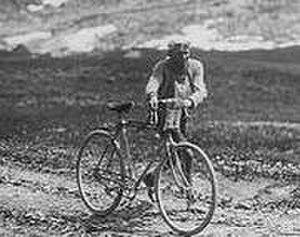
Louis Octave Lapize, dit Octave Lapize, né le 24 octobre 1887 dans le 14ᵉ arrondissement de Paris et mort le 14 juillet 1917 à Toul, est un cycliste français. Professionnel de 1909 à 1914, il est considéré comme l'un des plus grands coureurs de sa génération et possède un riche palmarès. Vainqueur du Tour de France 1910, qui traverse pour la première fois les Pyrénées, il compte également six victoires d'étape dans l'épreuve. Il remporte trois victoires consécutives sur Paris-Roubaix, devenant le premier coureur à réussir cette performance, ainsi que trois titres de champion de France, trois succès sur Paris-Bruxelles et une victoire sur Paris-Tours.